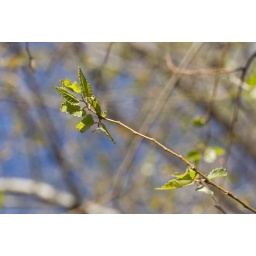
The only green tree left in neighbourhood in frost Russian fall